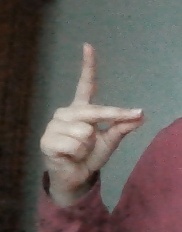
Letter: ta